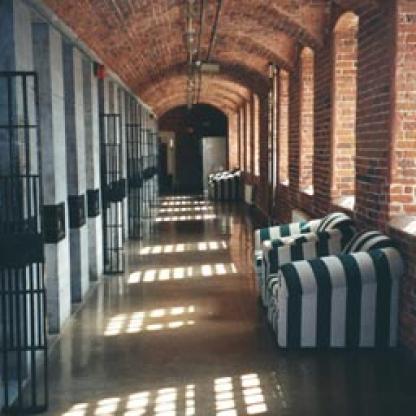
Scene: Indoor